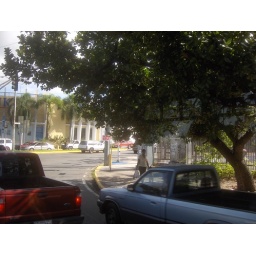
Shot from a bus window. I was trying to get the kid in the picture, but the truck got in the way.